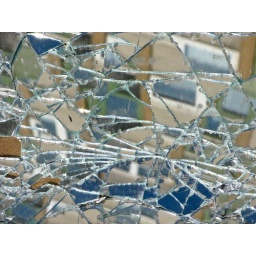
A reflection of a tower block in a broken mirror. Slightly tweaked. Much better on black or large please xx